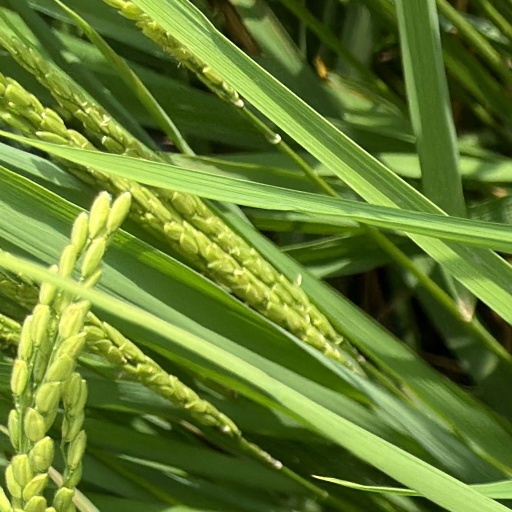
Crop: rice